Richard Tattersall

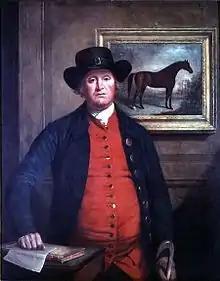
Richard Tattersall, painted c. 1790 by Thomas Beach

Richard Tattersall (June 1724 – 21 February 1795) was an English horse auctioneer and the founder of the racehorse auctioneers Tattersalls.